Boy Missing

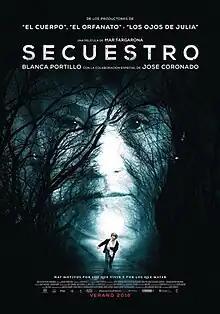
Theatrical release poster

Boy Missing is a 2016 Spanish mystery thriller film directed by Mar Targarona from a screenplay by Oriol Paulo, starring Blanca Portillo.